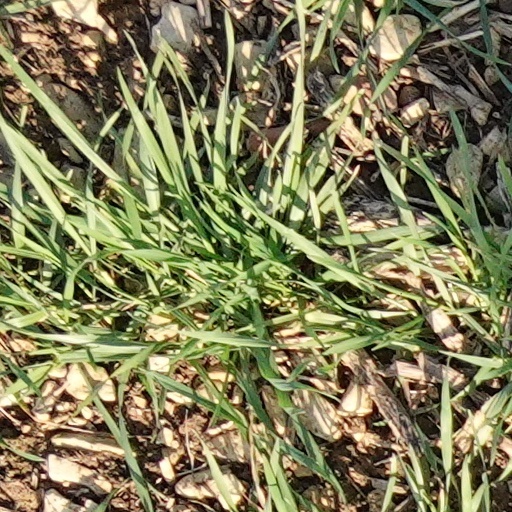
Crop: wheat